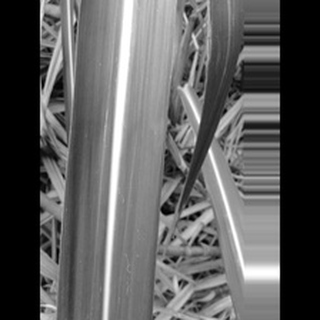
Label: healthy_sugarcane